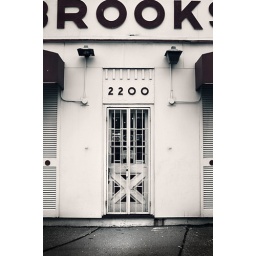
black and white in detroit.